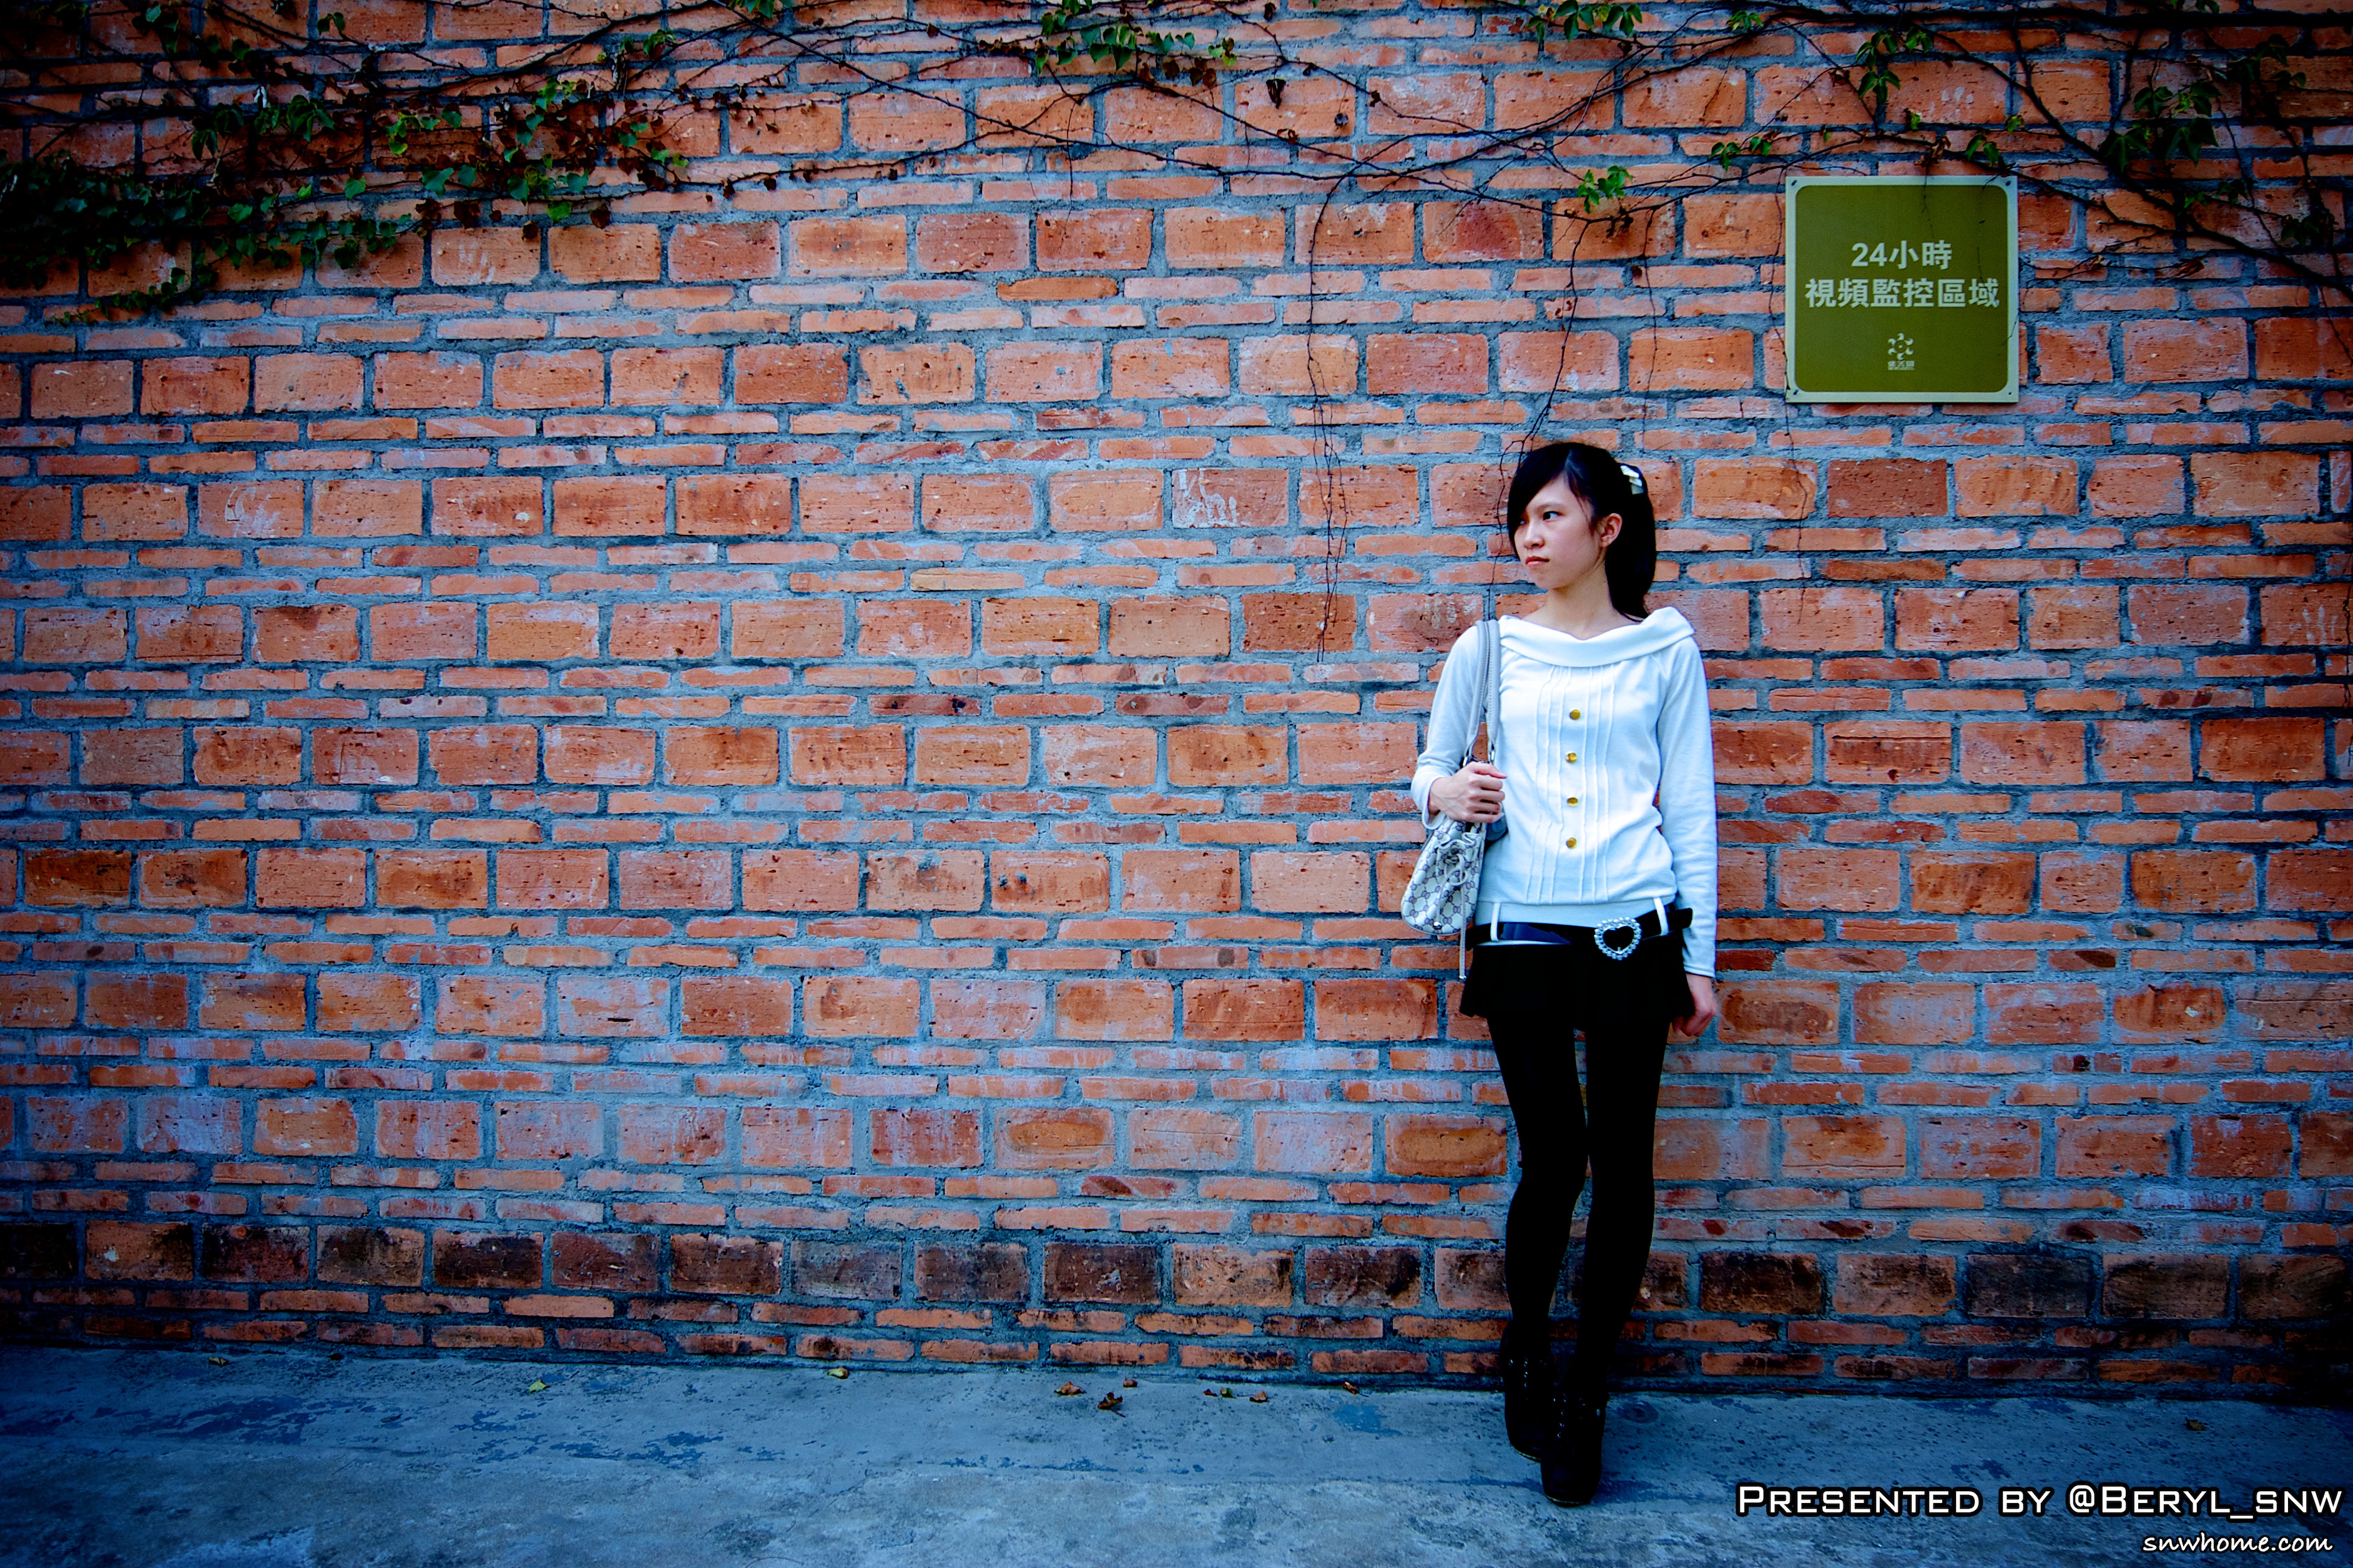
creative, people, sky, girl, photography, boy, wall, model, spring, red, color, student, blue, season, outdoors, girls, boys, university, photograph, canton, china, guangzhou